Laviai Nielsen

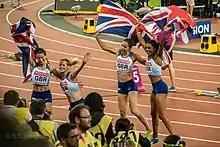
Nielsen (right) with silver 4x400 m relay team at the 2017 World Championships

In August 2022, Nielsen disclosed that she had been diagnosed with multiple sclerosis in the summer of 2021. Her twin sister, Lina, had revealed that she was suffering from the same condition two weeks earlier, having been diagnosed in 2013, when she was 17. As MS has a genetic element, Nielsen was considered to be at higher risk of the illness following Lina's diagnosis. Nielsen and Lina received support through the diagnosis from friend and Paralympic champion, Kadeena Cox, who took up paralympic sport after her own MS diagnosis. Despite the diagnosis, Nielsen, and her sister, continue to compete in Olympic athletics rather than para-athletics.